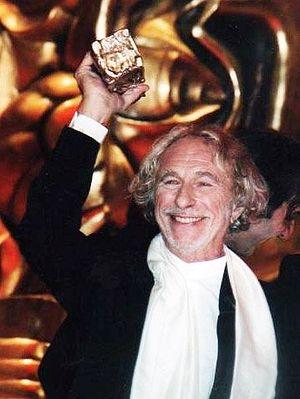
Pierre Richard, avec son César d'honneur, lors de la 31e cérémonie des César en 2006.
Le cinéma comique français englobe l'ensemble des films comiques produits en France. Destiné à provoquer le rire, en jouant sur les gags et les situations. Le comique est le genre français le plus populaire au cinéma.
La 31ᵉ cérémonie des César du cinéma - dite aussi Nuit des César - récompensant les films sortis en 2005, s'est déroulée le 25 février 2006 au théâtre du Châtelet.
Pierre-Richard Defays, dit Pierre Richard, est un acteur, réalisateur, scénariste et producteur français, né le 16 août 1934 à Valenciennes.